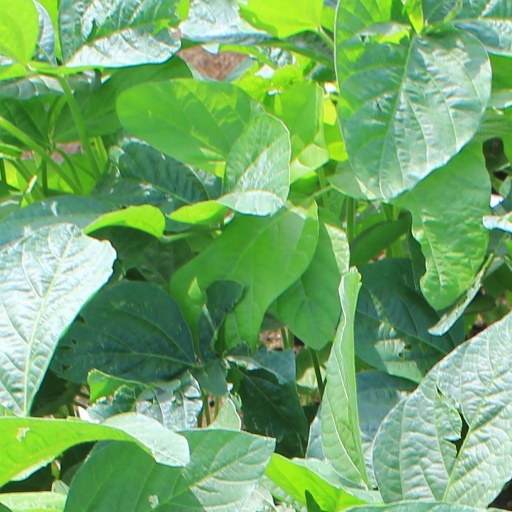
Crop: soybean